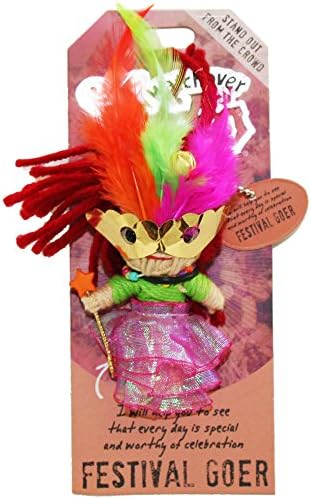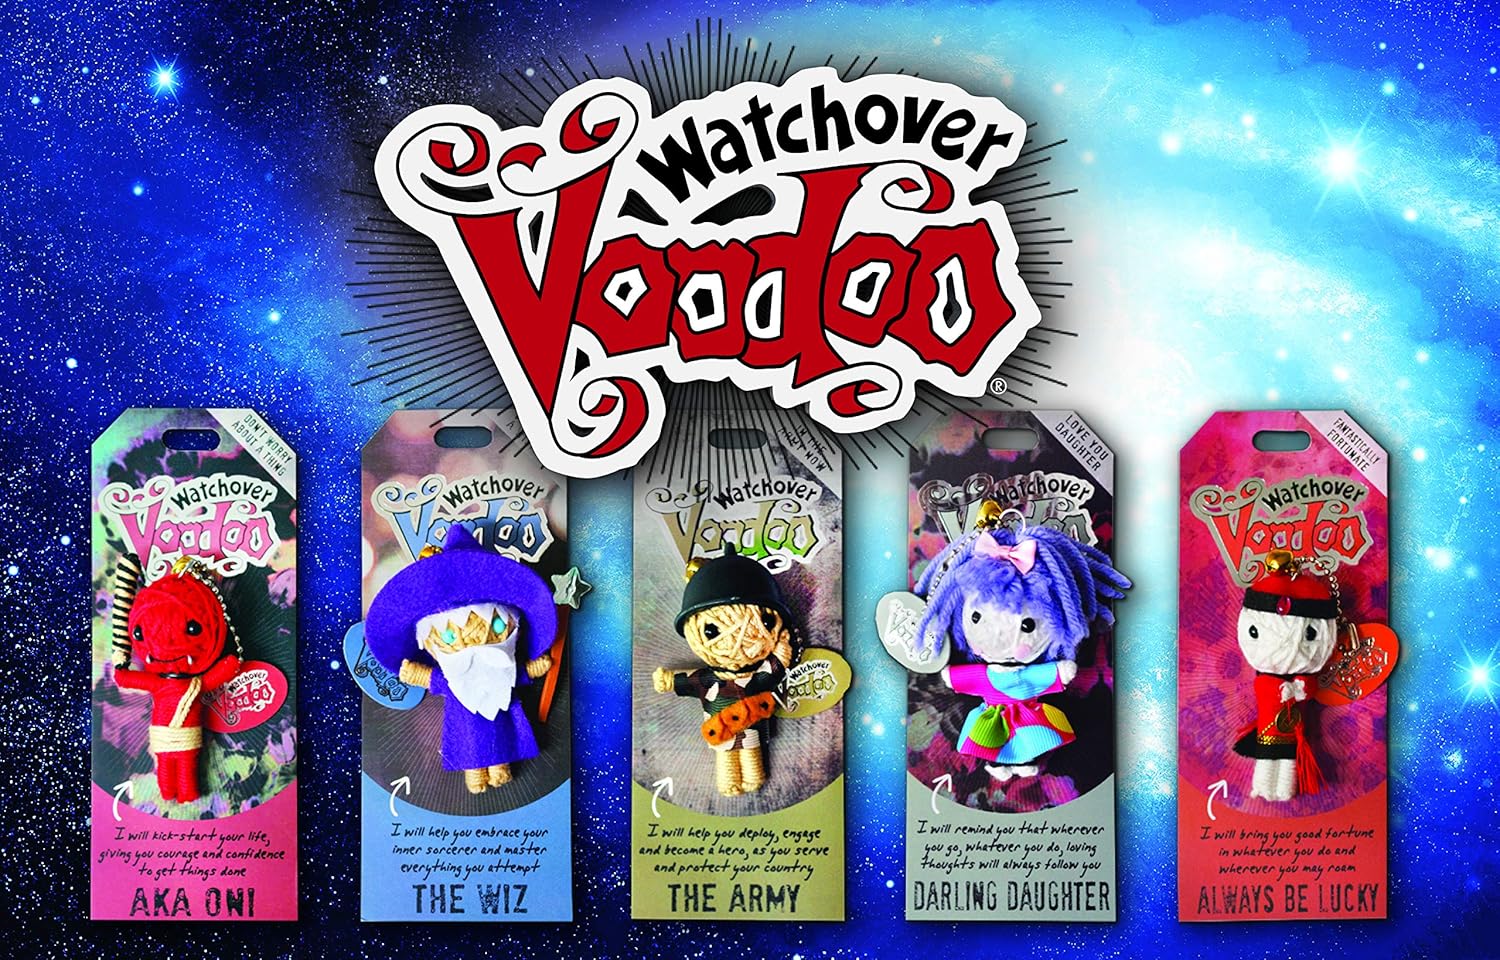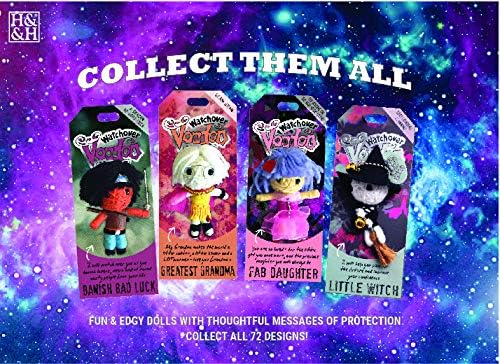
Watchover Voodoo - String Voodoo Doll Keychain – Novelty Voodoo Doll for Bag, Luggage or Car Mirror - Festival Goer Voodoo Keychain, 5 inches, Multicolor (108010121)
Category: Toys & Games
The Watchover Voodoo Dolls are a funky and cool selection of little string buddies, one for every personality and situation that you are likely to encounter in this ever eventful journey that is. life! Made from string adorned with wood and metal, the high quality mini voodoo dolls are popular as good luck charms, and each novelty voodoo doll has its own positive, unique saying so it’s easy to find the perfect design for nearly every occasion. This Festival Goer string voodoo doll’s saying is, “I will help you to see that every day is special and worthy of celebration.Inches Each voodoo keychain is attached to a colorful 6.5 inch backing card. The string doll, hanging from the keychain, is approximately 5 inches tall and the voodoo doll itself is a full 3.5 inches, making it the perfect size to bring some good luck with you wherever you go. Practical key chains attached to each mini voodoo doll allow you to add a fun, personalized touch to backpacks, purses, luggage, car mirrors, and so much more. History & Heraldry’s caring, edgy and sometimes humorous voodoo string doll keychains are sure to make a fun gift for family, friends or co-workers who need a dose of encouragement. We have over 72 collectible voodoo doll keychains available, and each keychain doll offers a different message of protection. Every Watchover string voodoo doll is thoughtfully designed and carefully crafted with impeccable quality. So, whether you are inspired to embrace your individuality by the magical Unicorn or always maintain your beauty and elegance by the Belle of the Ball there’s a Watchover voodoo string doll keychain just waiting for you.
Features: STRING VOODOO DOLL: Watchover voodoo dolls are popular good luck charms all around the world! Our range of string voodoo doll keychains are the perfect size to carry with you for some extra luck. | COLORFUL KEYCHAIN DOLL: Voodoo keychain dolls add a fun, personalized touch to backpacks, purses, luggage, car mirrors, and so much more. Supplied on a backing card, the string voodoo doll is 3.5” tall. | FESTIVAL GOER: Each Watchover mini voodoo doll has its own personalized message and special power to help you in everyday life. Festival Goer's message is, “I will help you to see that every day is special and worthy of celebration.” | THE PERFECT GIFT: These voodoo string dolls make the perfect gift for the people in your life: friends, family, co-workers and more. With so many different meanings, there is a voodoo string doll keychain for everyone. | COLLECT THEM ALL: Our novelty voodoo dolls are a collection of caring, edgy and humorous designs with thoughtful messages of protection. We have over 72 unique voodoo string dolls available to collect.